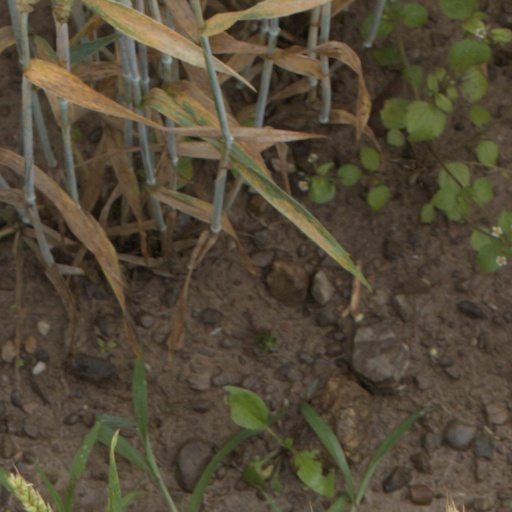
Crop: wheat